Stevns Peninsula

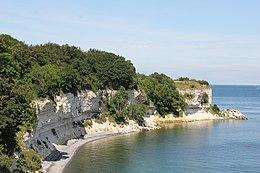
Stevns Klint

Stevns Peninsula is a peninsula on Zealand in Denmark. It is separated from Zealand by the three streams Stevns Å, Tryggevælde Å and Kildeå.